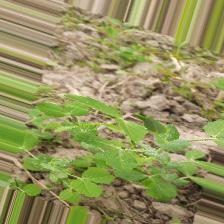
Label: Powdery Mildew